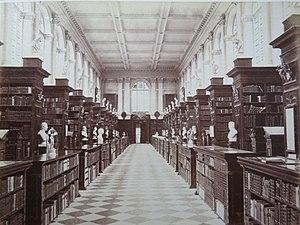
Louis François Roubiliac ou Roubillac, né le 31 août 1702 à Lyon et mort le 11 janvier 1762 à Londres, est un sculpteur français d'origine lyonnaise, qui a réalisé une grande partie de son travail en Grande-Bretagne.